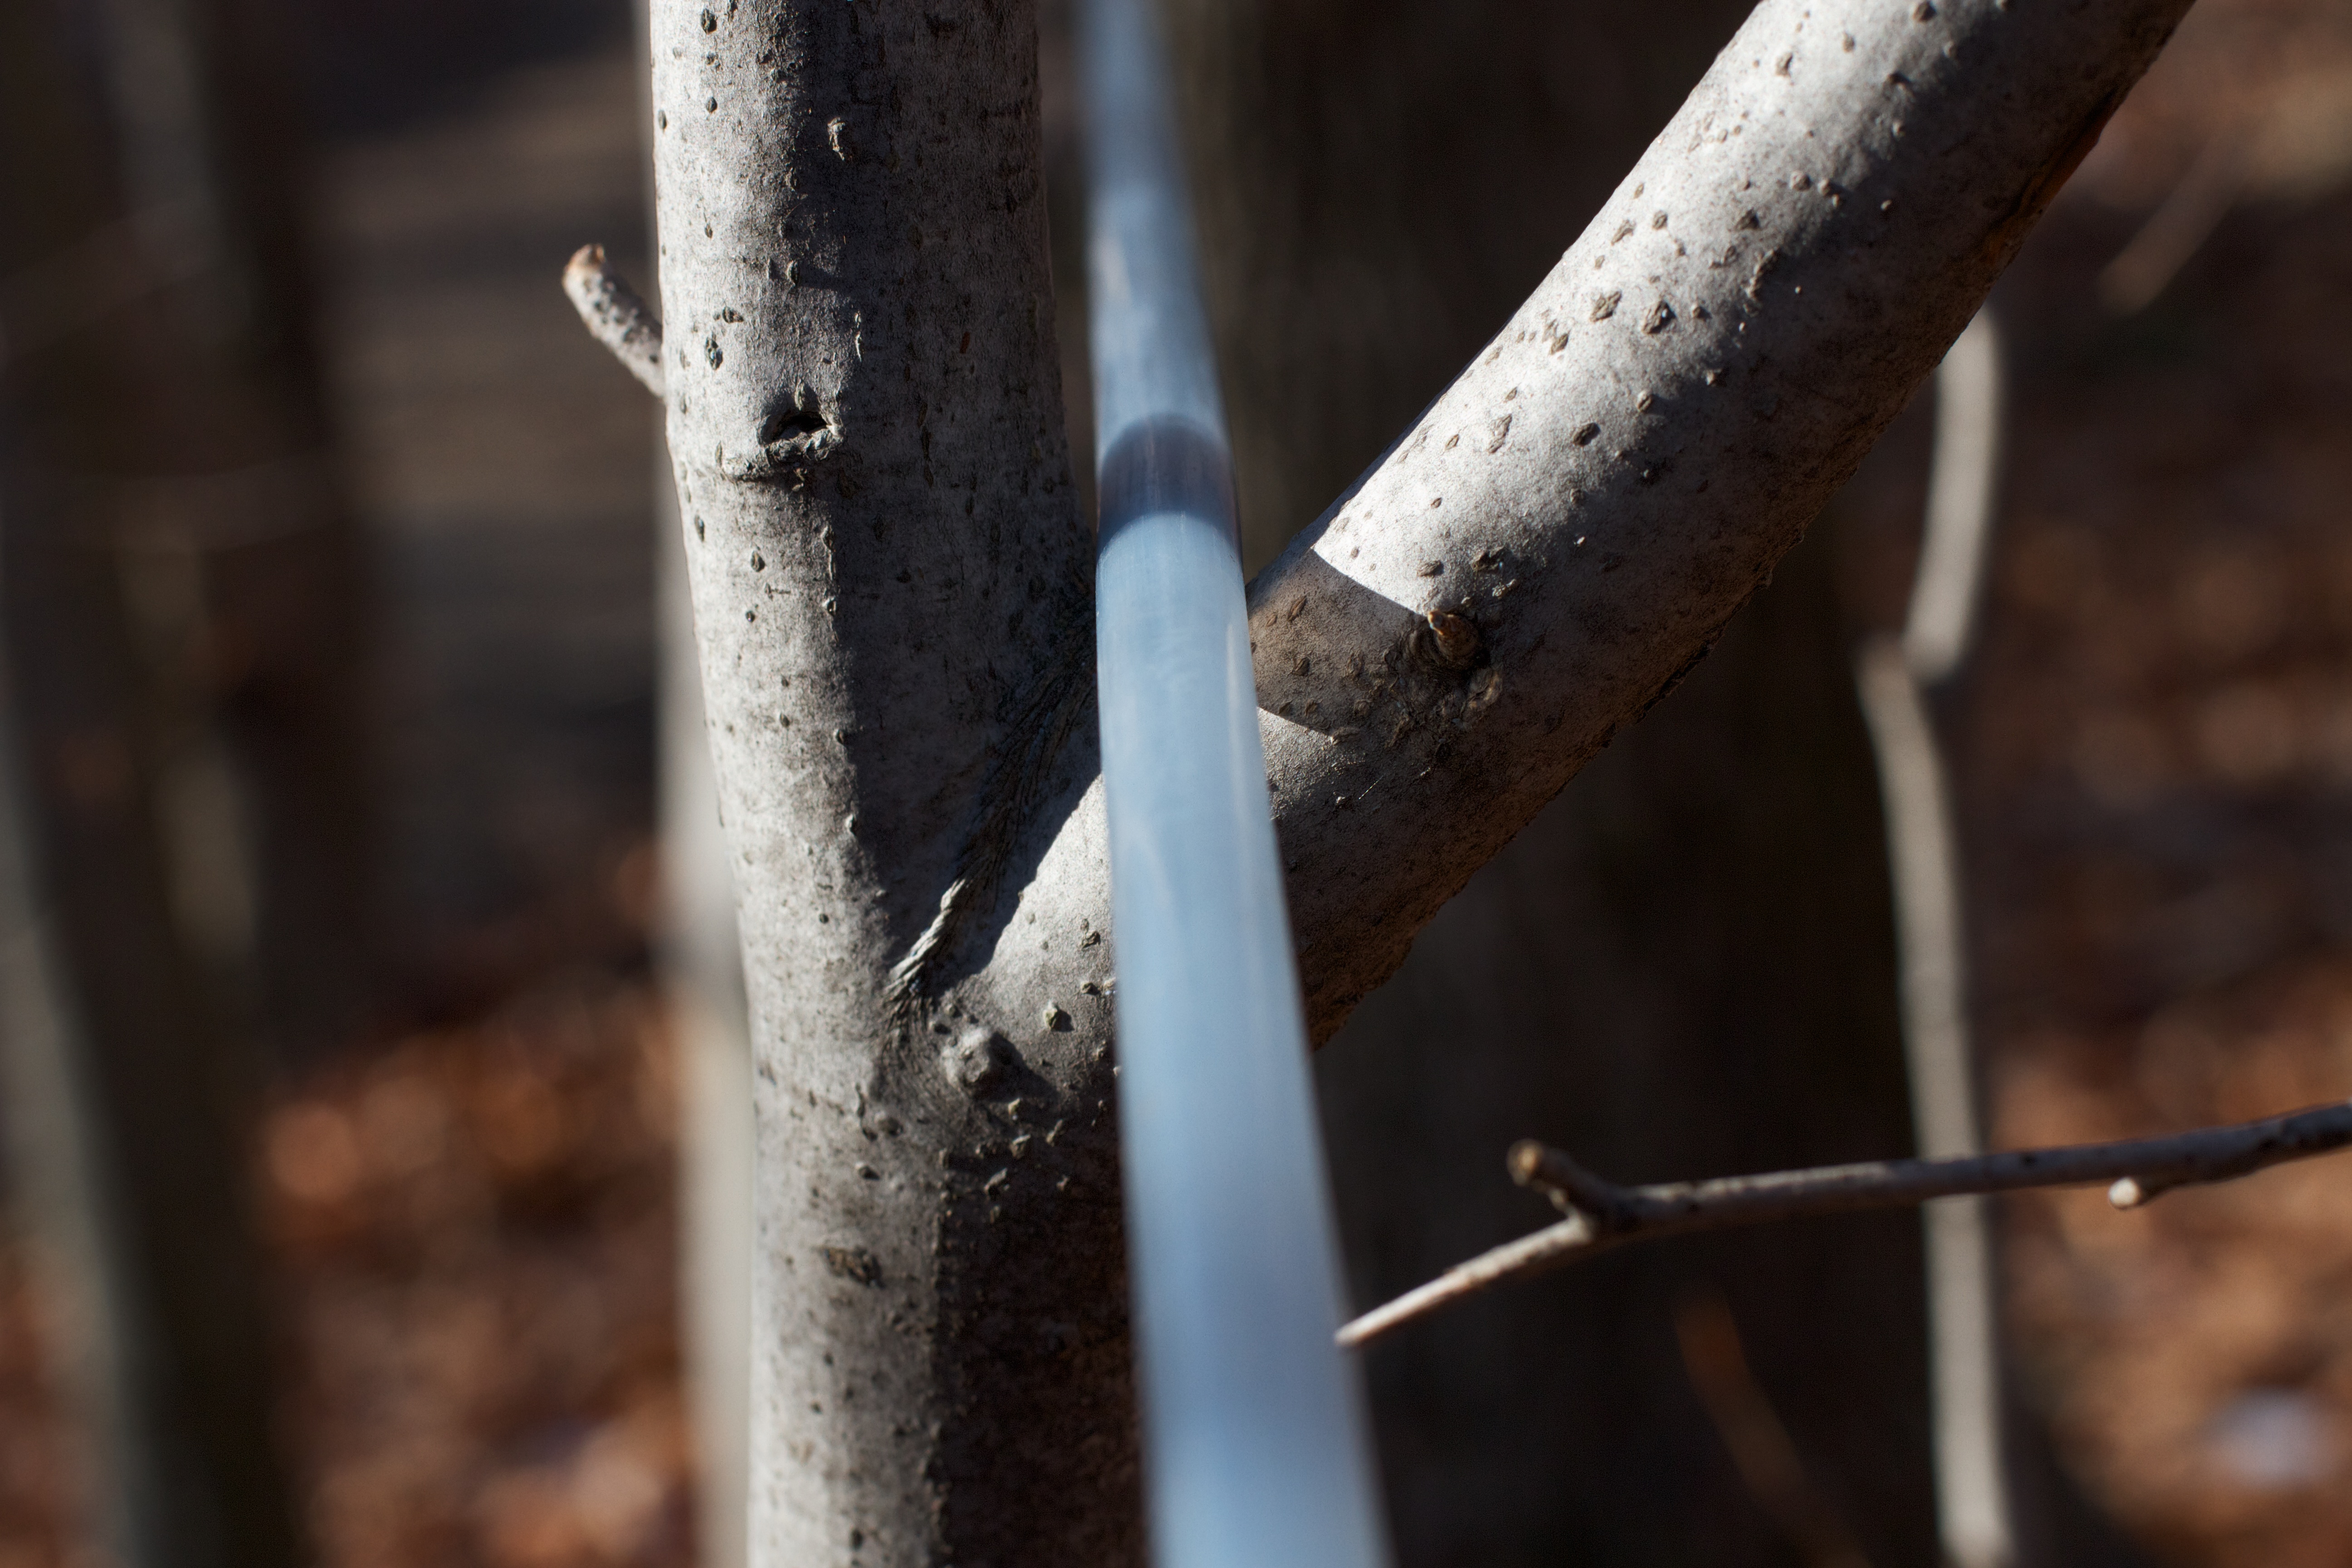
tree, branch, wood, rust, soil, material, close up, 2012366, macro photography